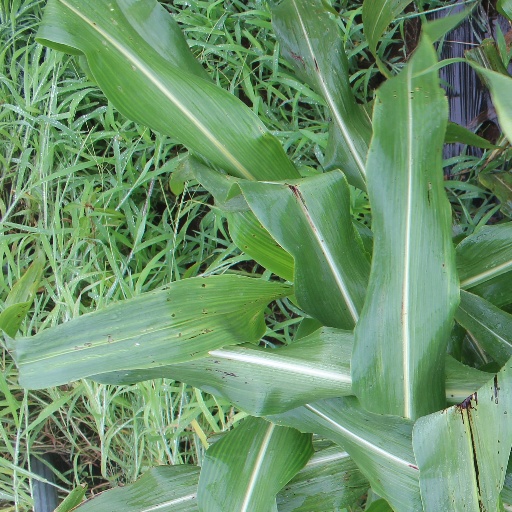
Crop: sorghum